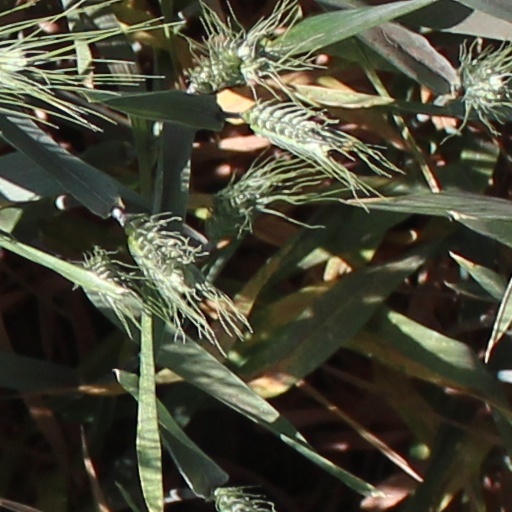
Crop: wheat